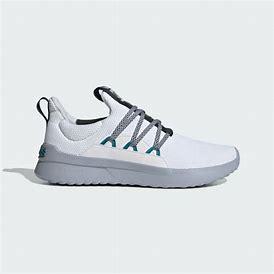
Brand: Adidas
Model: Lite Racer Adapt 4